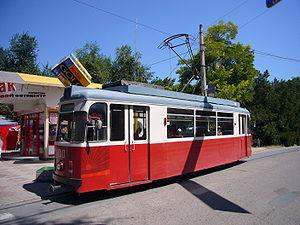
Le tramway d'Eupatoria est le réseau de tramways de la ville d'Eupatoria, ville portuaire de la République autonome de Crimée, en Ukraine. Le réseau est composé de quatre lignes. Sa première ligne a été mise en service en 1914.